Wrestling

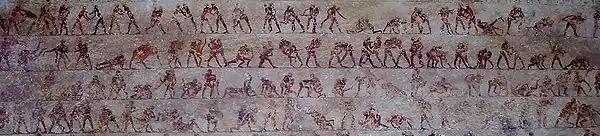
Detail of Ancient Egyptian wrestling scenes in tomb 15 (Baqet III) at Beni Hasan,

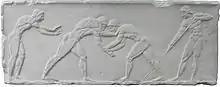
Wrestlers shown in the center on an Ancient Greek relief of the pentathlon,

Wrestling represents one of the oldest forms of combat sport. The origins of wrestling go back around 15,000 to 17,000 years ago through cave drawings in France. Babylonian and Egyptian reliefs show wrestlers using various holds known in the present-day sport. Literary references to wrestling occur as early as the Old Testament and the ancient Indian Vedas. In the Book of Genesis, the Patriarch Jacob is said to have wrestled with God or an angel. The Iliad, in which Homer recounts the Trojan War of the 13th or 12th century BC, also contains mentions of wrestling. Indian epics Ramayana and Mahabharata contain references to martial arts including wrestling. The Yellow Emperor fought the rebel Chi You using Shuai Jiao at the Battle of Zhoulu. This early style of combat was first called "jiao di" (butting with horns).